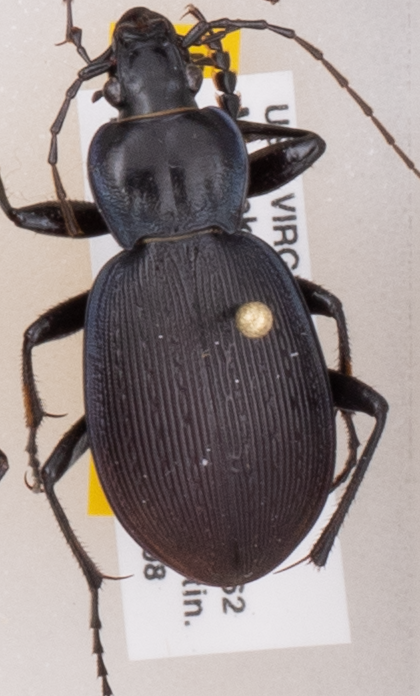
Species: Carabus goryi
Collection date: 2018-05-08
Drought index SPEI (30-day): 1.19
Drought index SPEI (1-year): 0.63
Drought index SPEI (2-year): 0.438